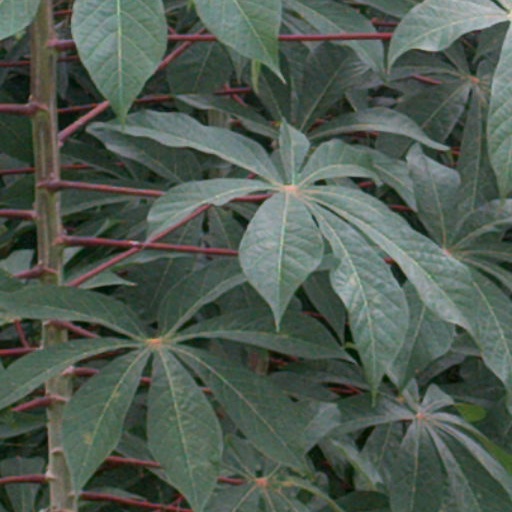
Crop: cassava